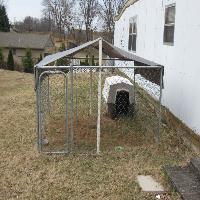
Weather: cloudy or overcast